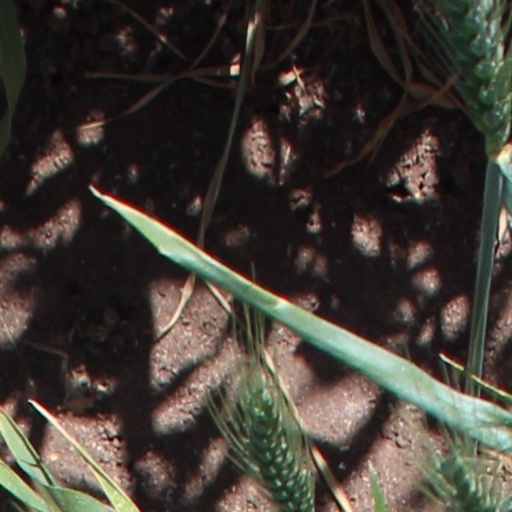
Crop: wheat